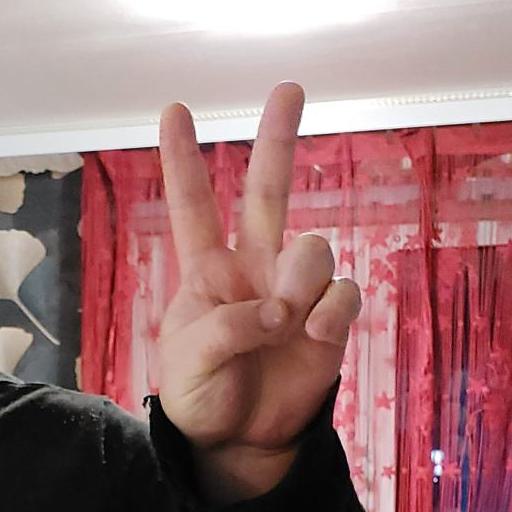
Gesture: peace